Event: Nepal Earthquake
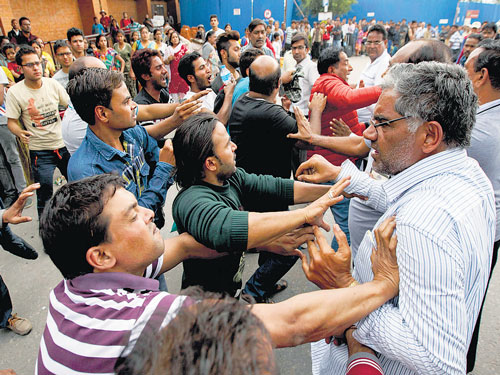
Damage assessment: no_damage